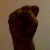
The image shows a hand gesture representing the letter 'S' in Indian Sign Language.